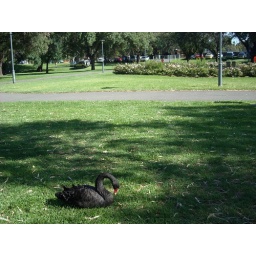
A black swan and an important lesson in deduction.